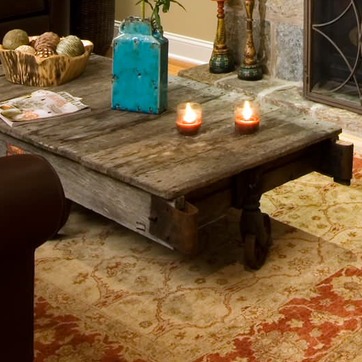
Material: wood